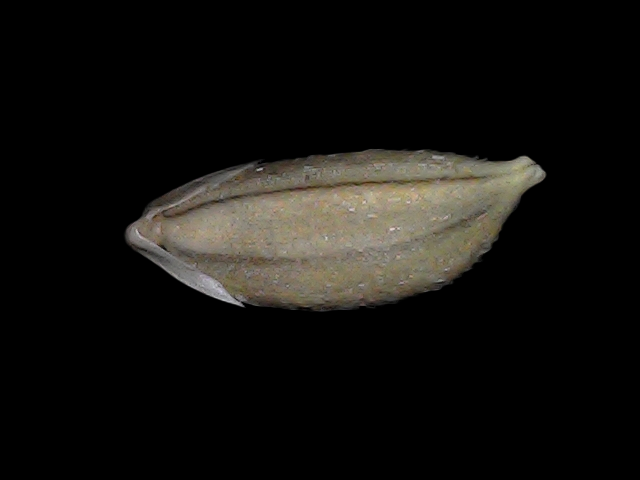
Rice variety: Bd34